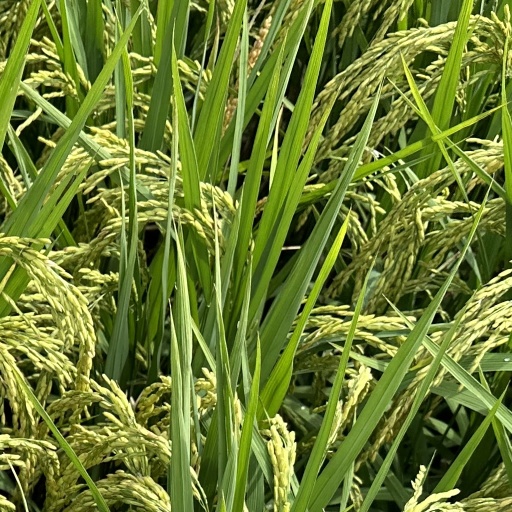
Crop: rice